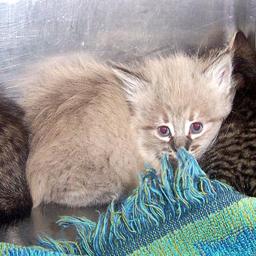
Animal: cats